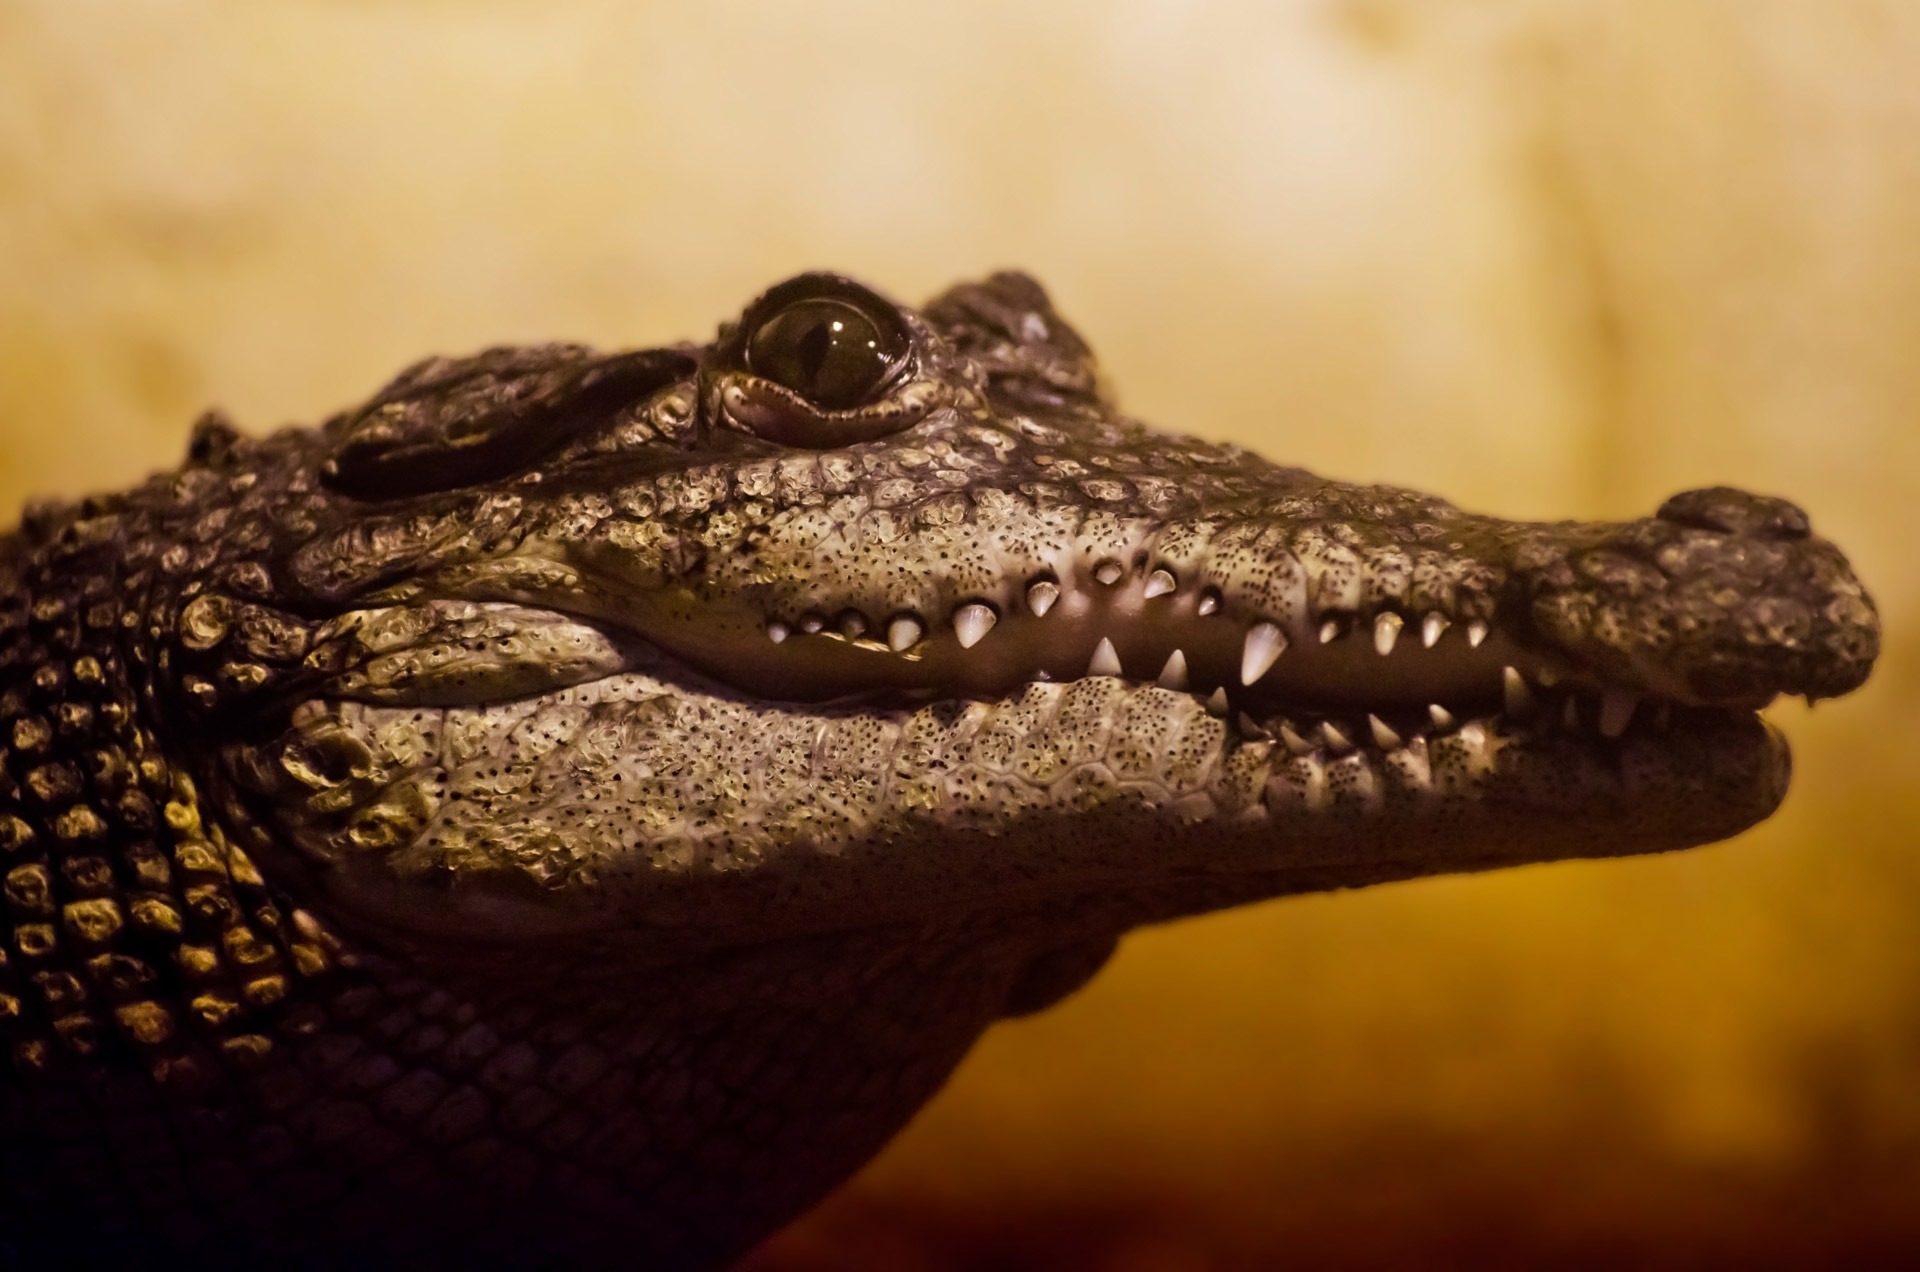
water, swamp, cold, leather, animal, river, wildlife, wild, zoo, fresh, predator, reptile, fauna, crocodile, close up, alligator, snout, eye, endangered, skin, vertebrate, carnivore, hunter, prehistoric, alligators, serpent, carnivorous, macro photography, crocodylus, threatened, crocodilia, survive, american alligator, nile crocodile, caimans